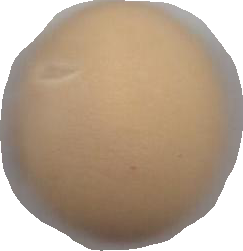
Variety: Dega